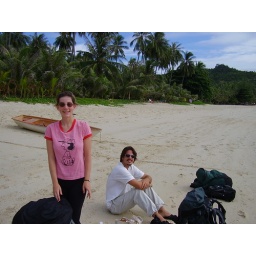
Jen and Matt chill on the beach before leaving by long tail boat